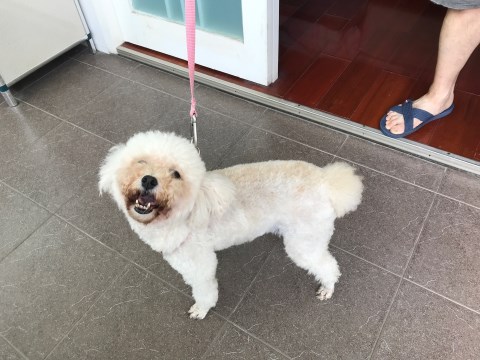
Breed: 2925-n000114-toy_poodle